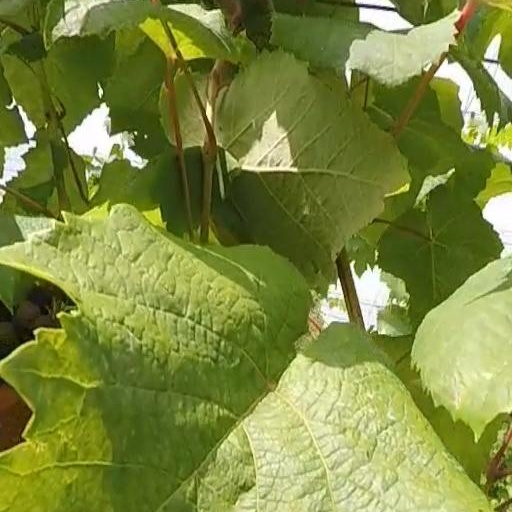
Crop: grape